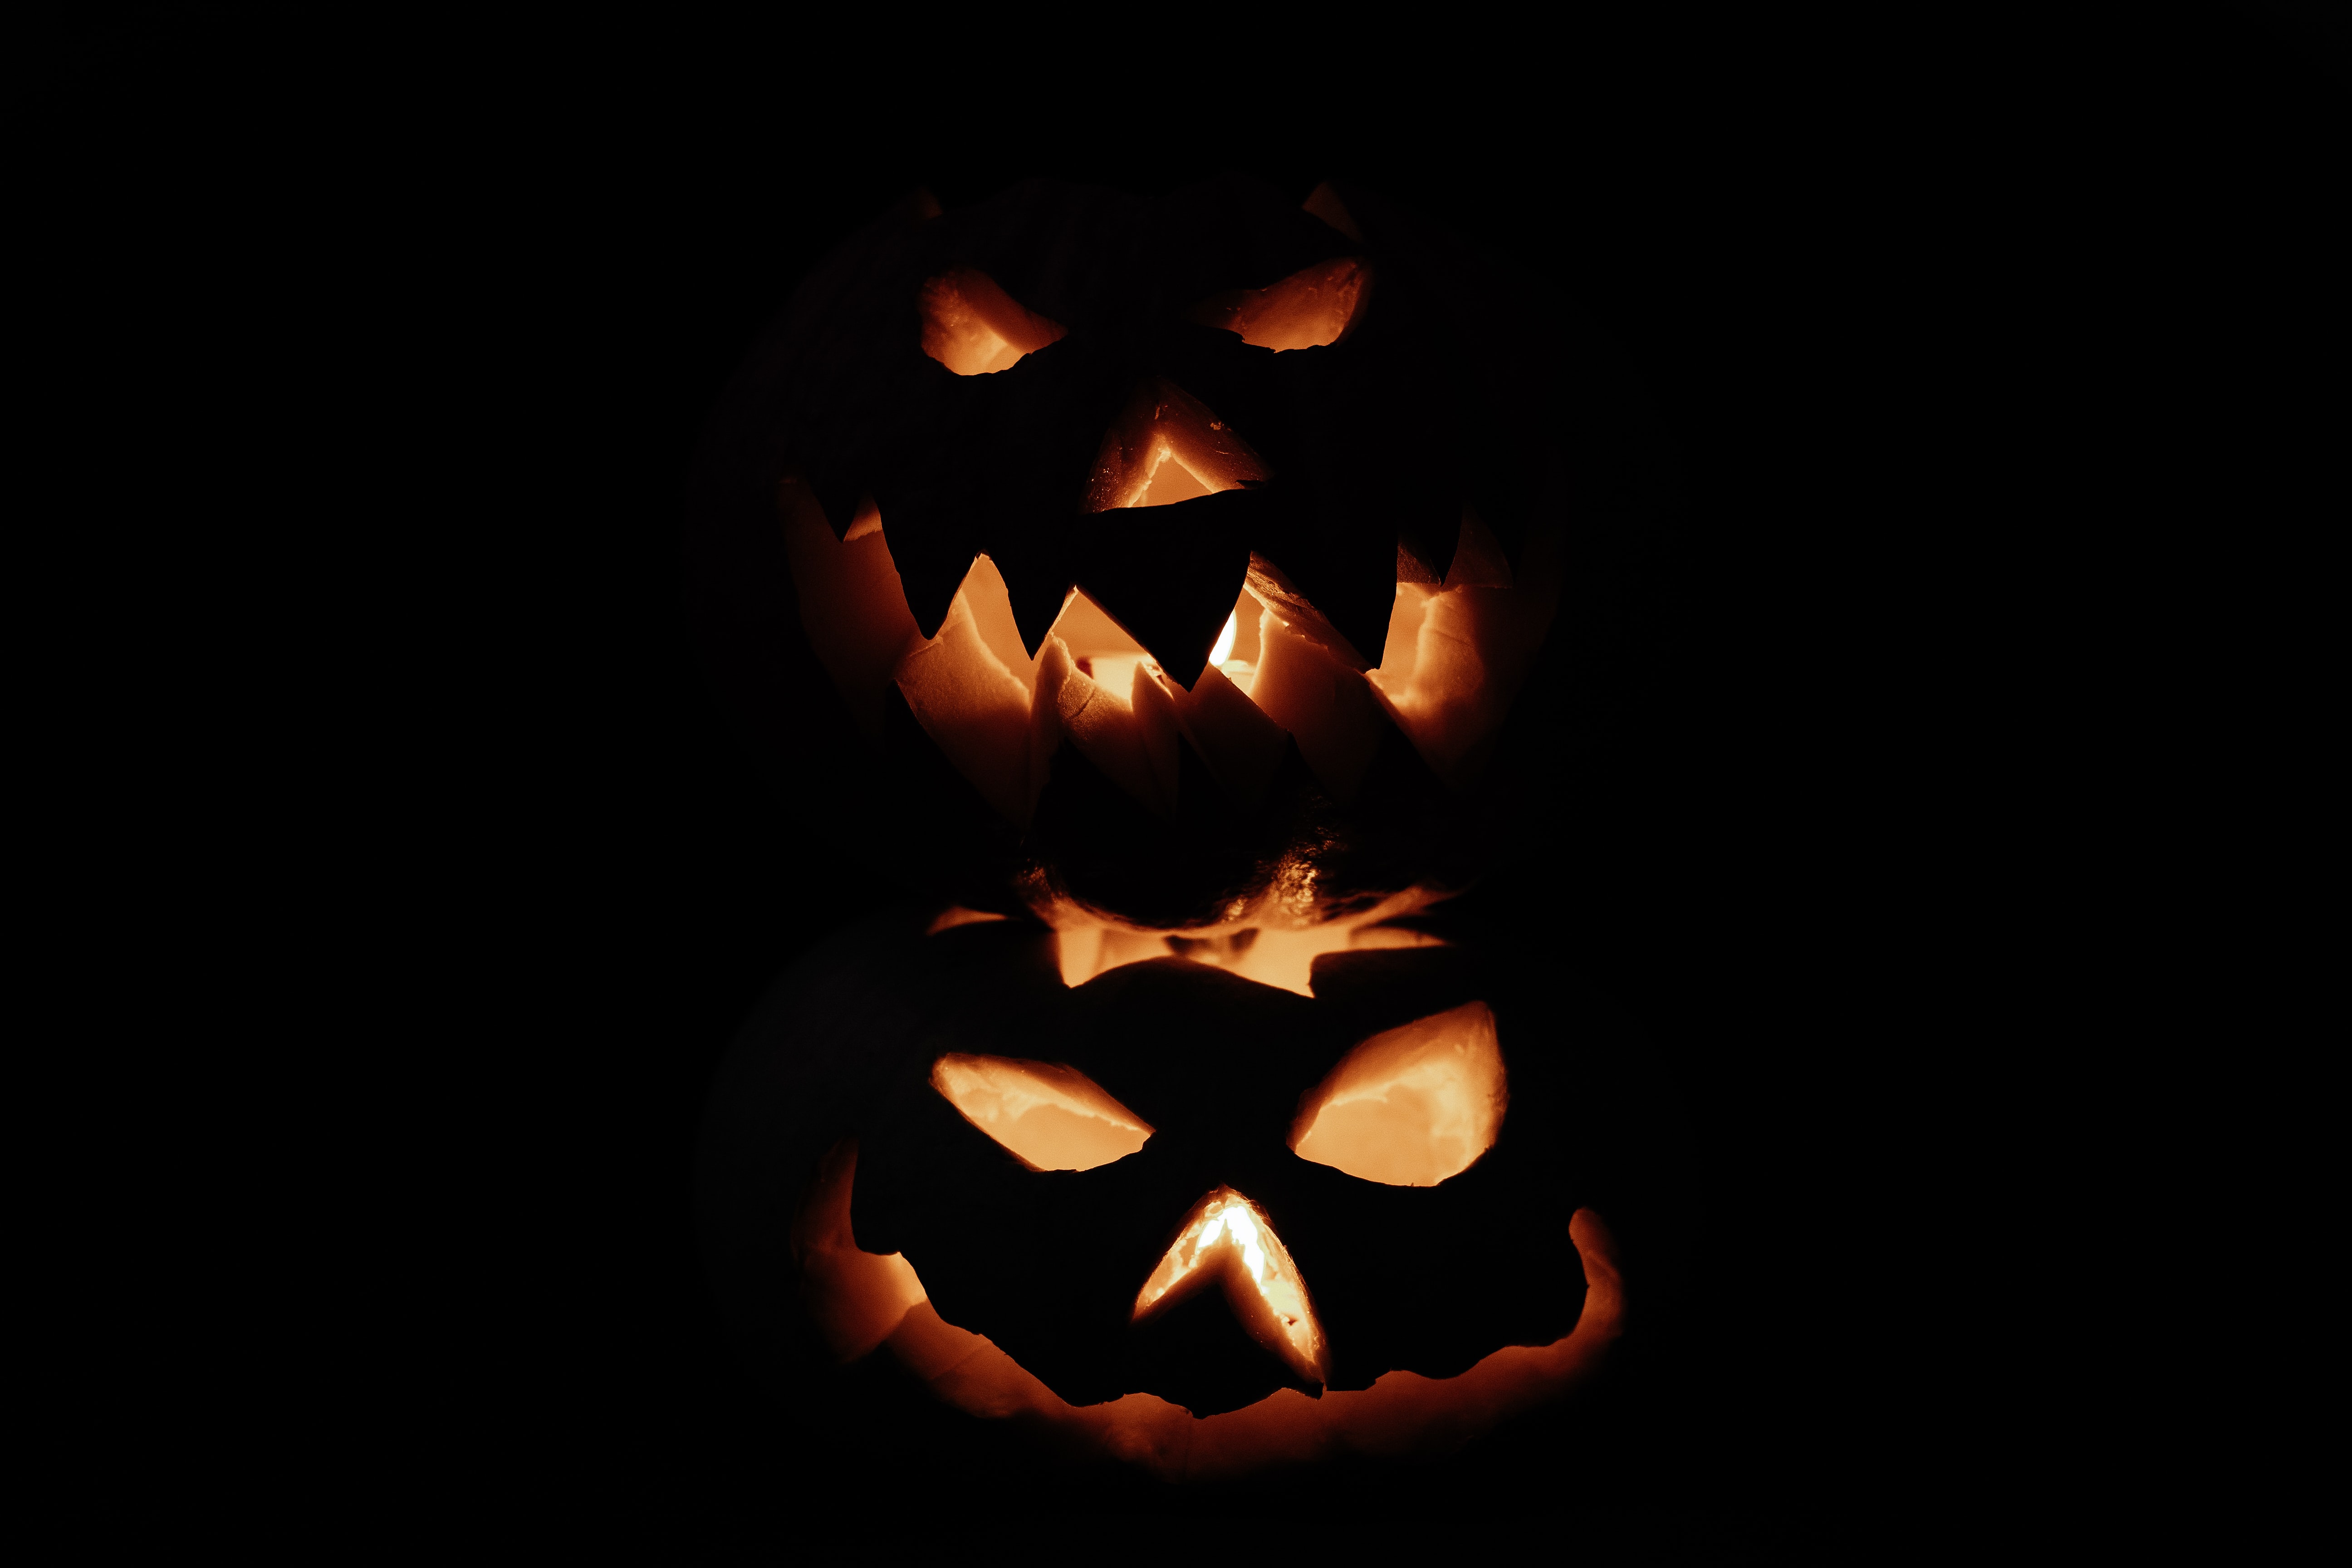
pumpkin, halloween, squash, orange, creative arts, calabaza, jack o lantern, cucurbita, plant, art, amber, heat, winter squash, Tints and shades, gourd, lantern, vegetable, darkness, carving, event, still life photography, lighting accessory, trick or treat, produce, symmetry, font, night, fiction, cucumber, and melon family, craft, facial hair, light fixture